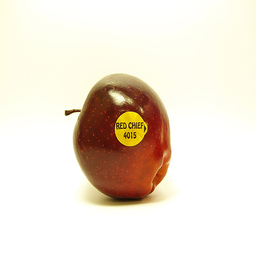
Label: Apple